2017 Sturgeon River—Parkland federal by-election

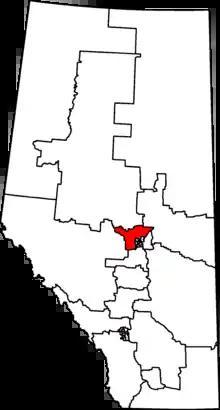
The constituency in Alberta.

Sturgeon River—Parkland is a rural riding in Central Alberta; to the north and west of the city of Edmonton. The constituency covers a number of prairie towns and Indian reserves.